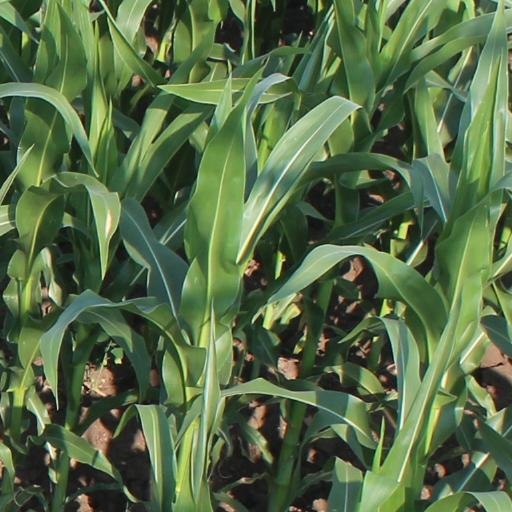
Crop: maize; corn